San Luis Obispo, California

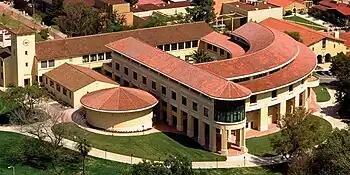
California Polytechnic State University, San Luis Obispo

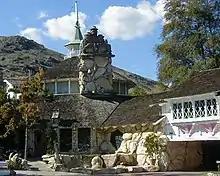
The Madonna Inn is one of San Luis Obispo's more famous landmarks.

In June 1990 City Councilman Jerry Reiss proposed a city ordinance to ban smoking in all indoor public areas. Following a failed effort by R. J. Reynolds Tobacco Company to defeat the ordinance, the City Council voted 4–1 in favor on June 19, 1990, with only Mayor Ron Dunin dissenting. As a result, on August 2, 1990, San Luis Obispo became the first municipality in the world to ban smoking in all public buildings, including bars and restaurants. This statute has been a catalyst worldwide in anti-smoking legislation. In April 2010, San Luis Obispo strengthened its anti-smoking legislation, making smoking in public, excepting for certain conditions, a citable offense beginning on June 20, 2010.